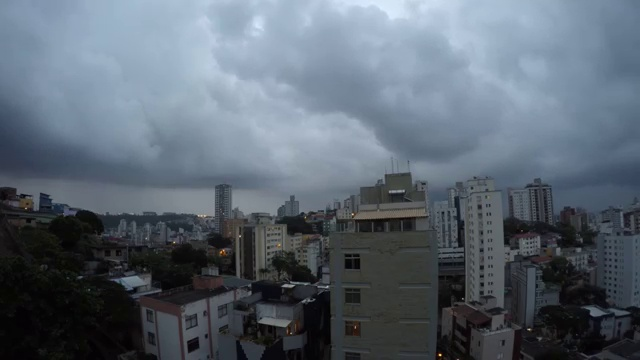
Fire: no
Smoke: no